Swara Bhasker

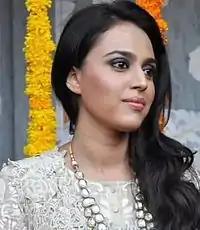
Bhasker at the trailer launch of "Raanjhanaa", 2013

Bhasker served as a host for Shyam Benegal's television mini-series "Samvidhaan", which was based on the making of the Indian Constitution. The series aired on Rajya Sabha TV from March 2014 to May 2014. On her trip to Lahore, Pakistan, Bhasker appeared as a guest in the Pakistani TV comedy show, "Mazaaq Raat" which was aired in April 2015.